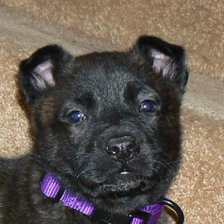
Label: animals